Kristina Curry Rogers

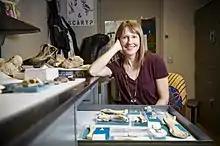
Kristi in her lab at Macalester College

Rogers was born in Sikeston, Missouri. She began research during her undergraduate education under the guidance of Jack Horner. She is fascinated by the long-necked, giant dinosaurs known as sauropods. She graduated with a degree in Biology from Montana State University in 1996.